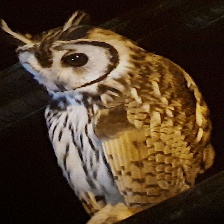
Species: STRIPED OWL
Scientific name: ASIO CLAMATOR
ImageNet parent category: great_grey_owl